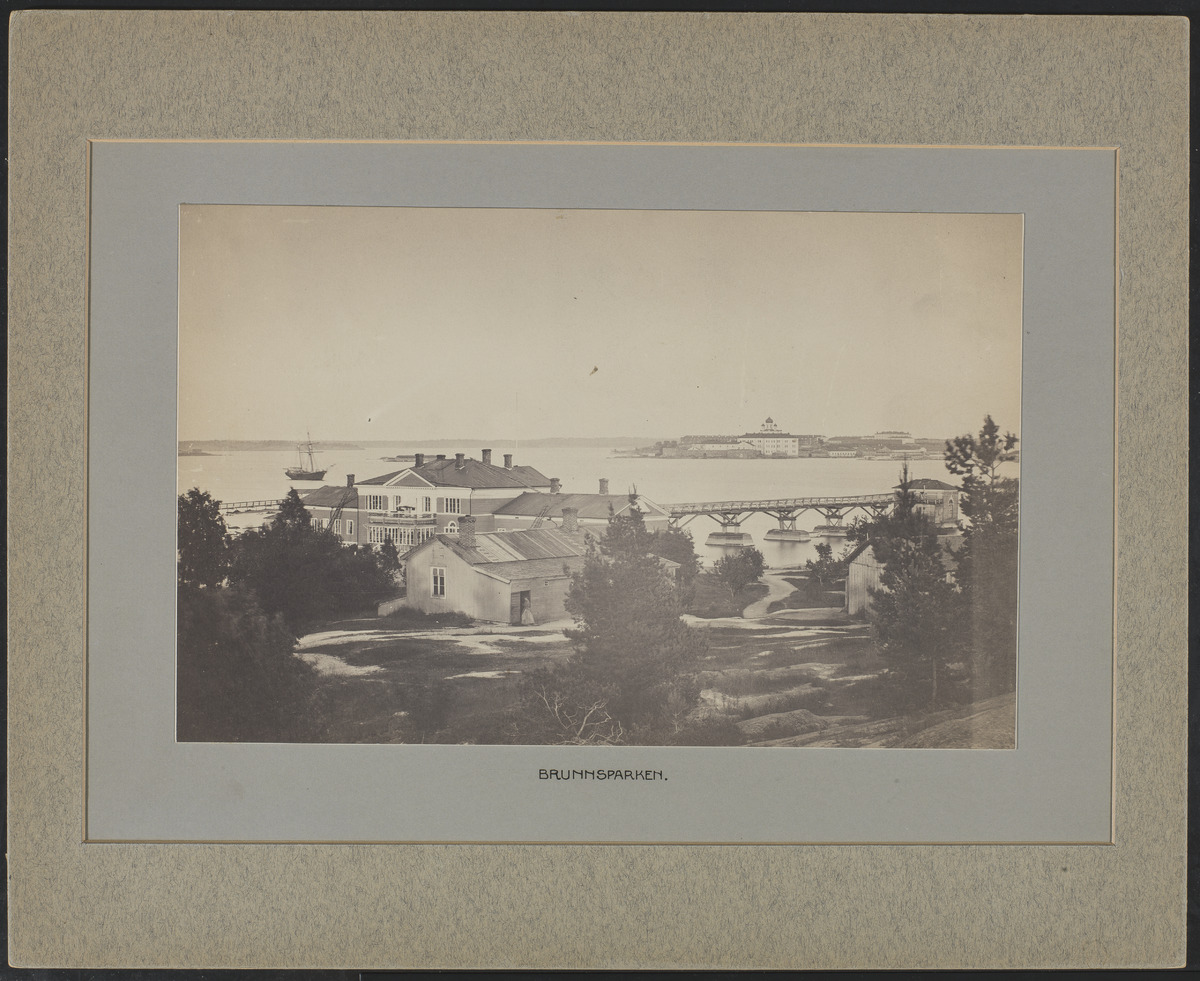
Vuonna 1838 valmistunut Ullanlinnan kylpylaitos, sen kävelysillan päässä oleva uimahuone ja muita piharakennuksia
sisällön kuvaus: Vuonna 1838 valmistunut Ullanlinnan kylpylaitos, sen kävelysillan päässä oleva uimahuone ja muita piharakennuksia. Taustalla Suomenlinna. mustavalkoinen
Kuvaaja: Hårdh, C.A., valokuvaaja
Ajankohta: kuvausaika 1870 -luku mahd
Paikka: Suomi, Uusimaa, Helsinki, Kaivopuisto Helsinki
Aiheet: kylpylät, puurakennukset, puistot, puut, kalliot, merivesi, purjelaivat, saaret, kirkot